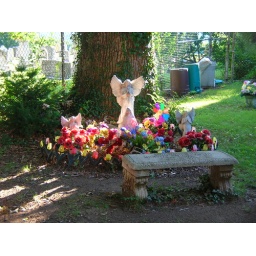
glowing angel & flowers display by tree trunk